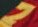
Number: 7